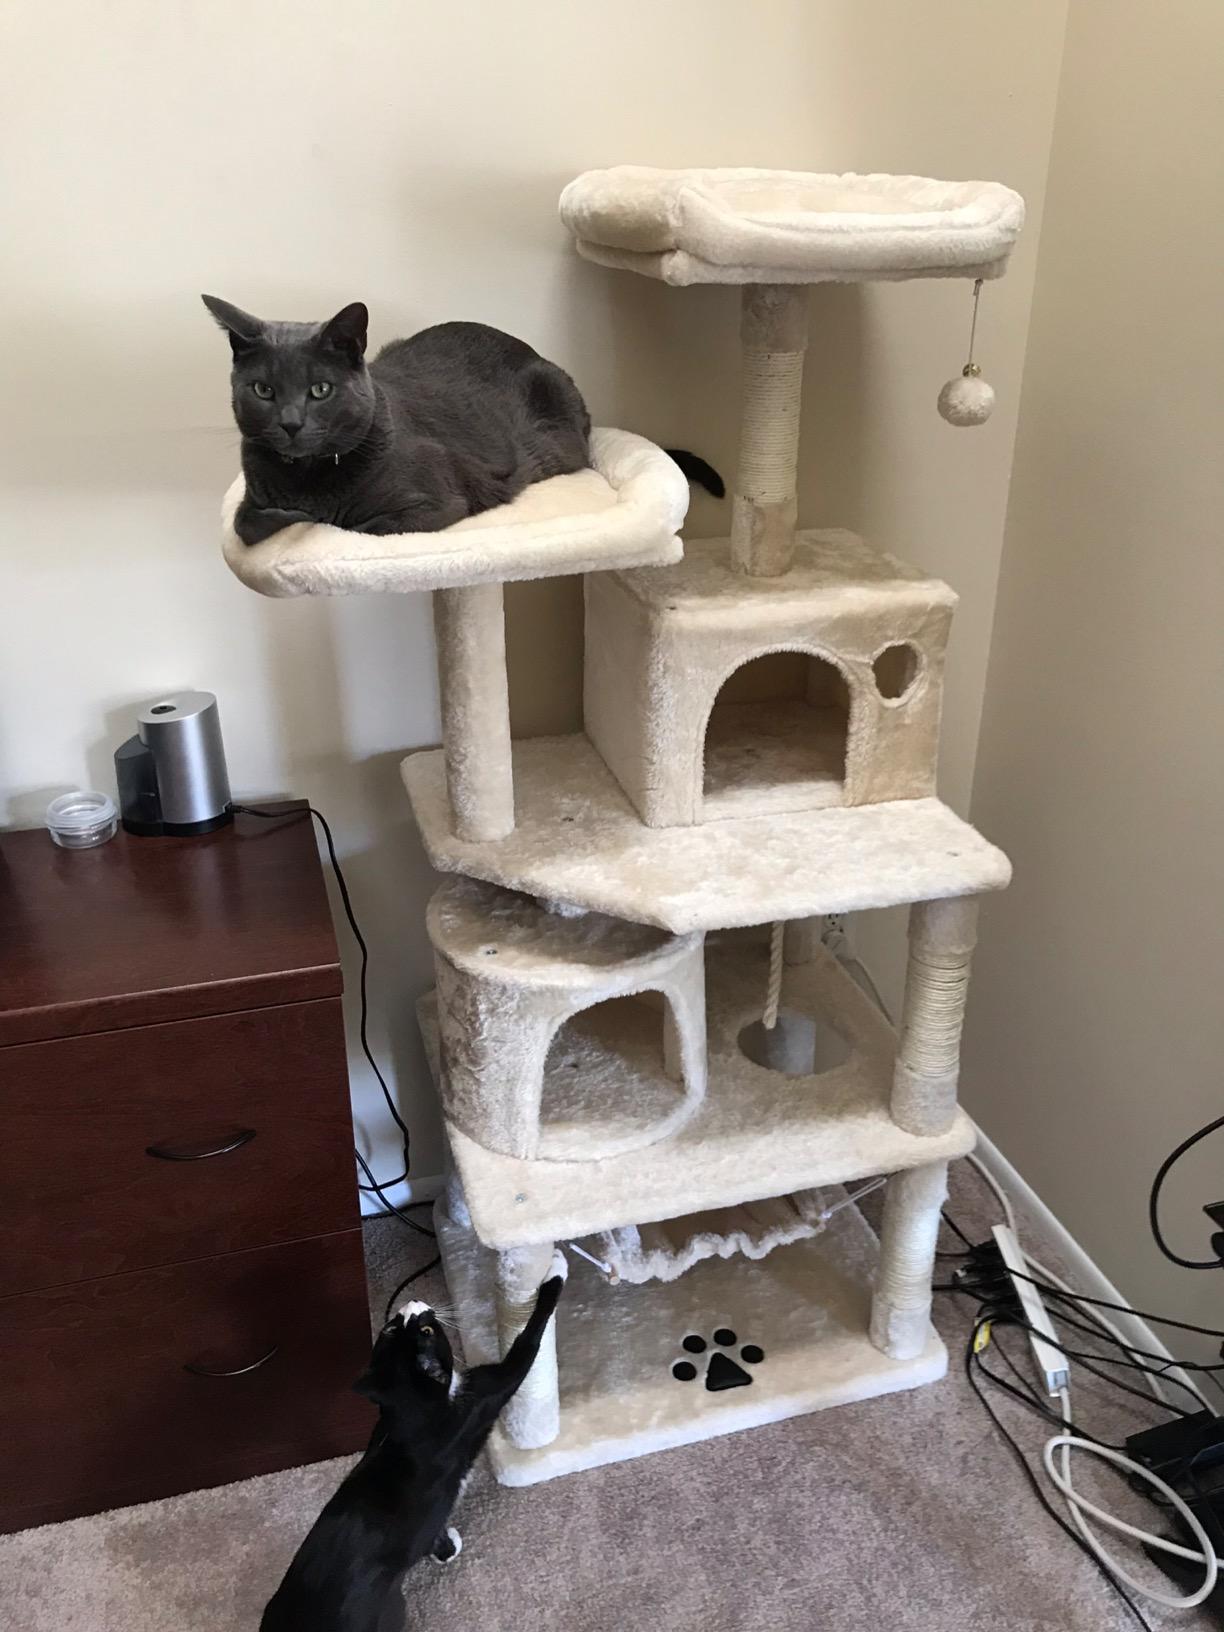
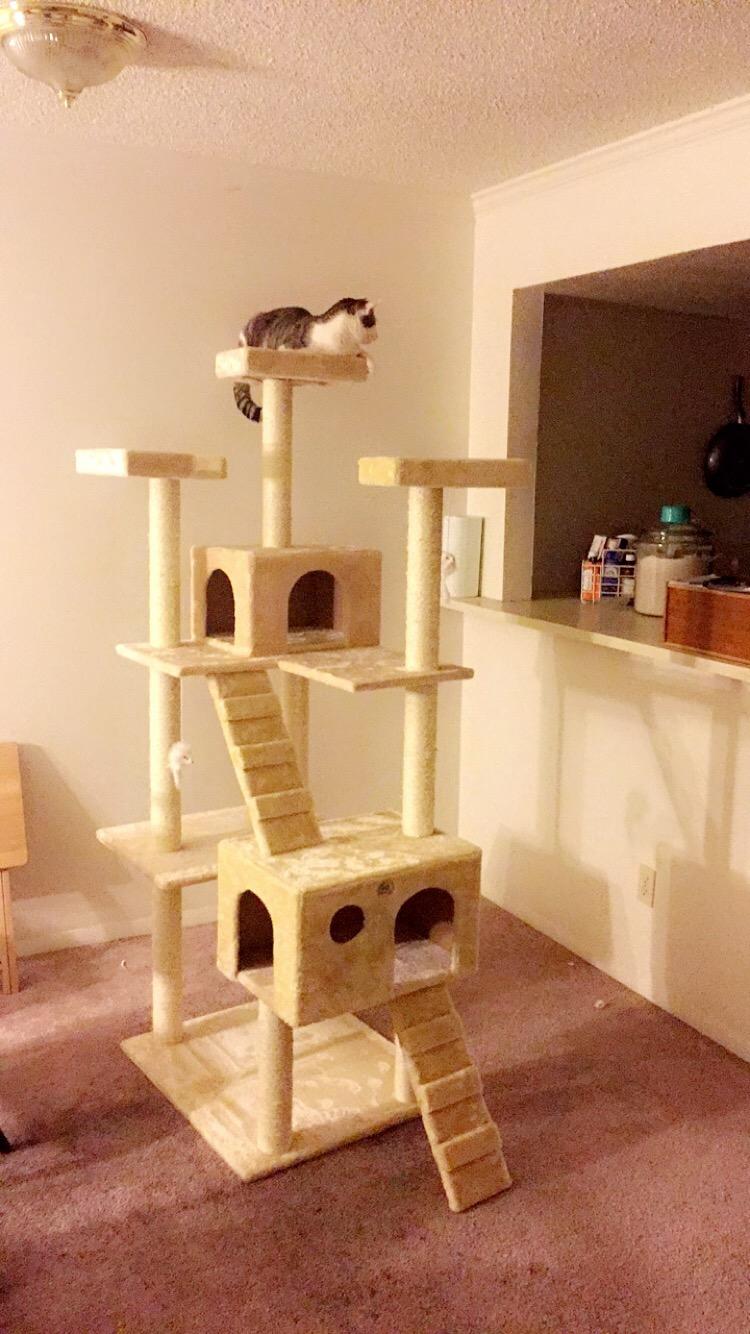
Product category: items_cat tree
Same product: no